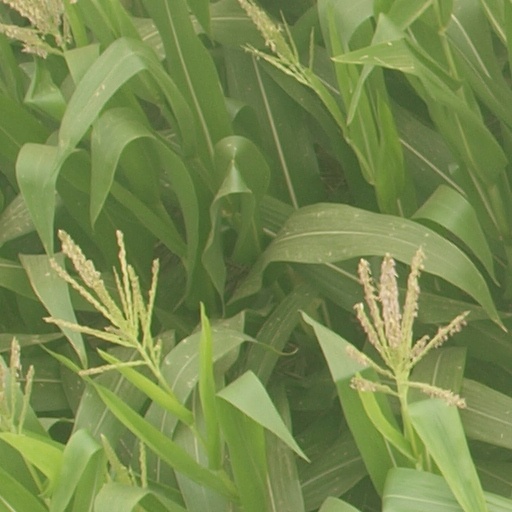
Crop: maize; corn